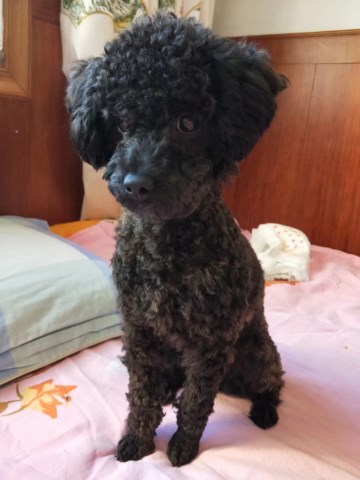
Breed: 7449-n000128-teddy